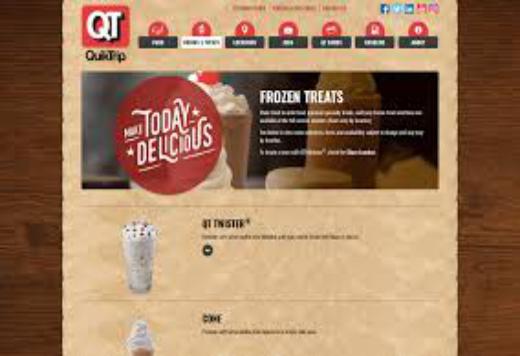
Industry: Others